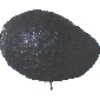
Label: Avocado ripe 1